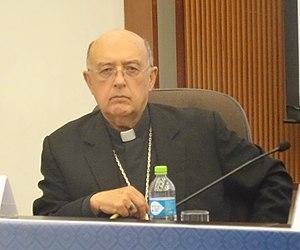
Pedro Barreto, né le 12 février 1944 à Lima, est un prêtre jésuite péruvien, vicaire apostolique de Jaén de 2001 à 2004 et actuel archevêque de Huancayo. Il a été créé cardinal par le pape François au consistoire du 28 juin 2018.